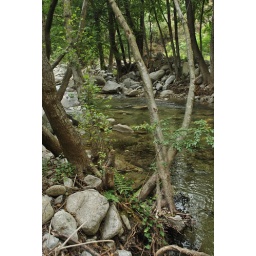
tree in a mountain's river